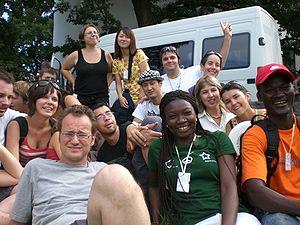
Une rencontre internationale espérantophone est une rencontre qui rassemble pour une durée de quelques jours à une semaine, des participants de plusieurs nationalités dont la langue commune d’échange est l'espéranto. Il est d'usage de considérer que la première rencontre est le premier congrès mondial d'espéranto qui s'est tenu en 1905 à Boulogne-sur-Mer, bien que plusieurs rencontres informelles se soient tenues auparavant.